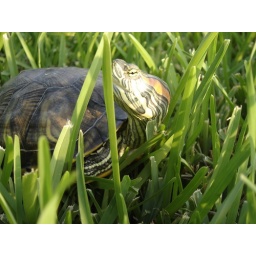
Lemon Lime, my red eared slider turtle enjoys being in the sun.